History of the Jews in the Czech lands

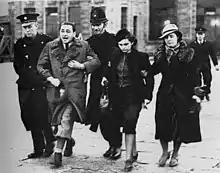
Jewish refugees from Czechoslovakia are deported from Croydon airport, England, on 31 March 1939.

As part of inter-war Czechoslovakia, and before that the Austro-Hungarian Empire, the Jews had a long association with this part of Europe. Throughout the last thousand years, over 600 Jewish communities have emerged in the Kingdom of Bohemia (including Moravia). According to the 1930 census, Czechoslovakia (including Subcarpathian Ruthenia) had a Jewish population of 356,830.